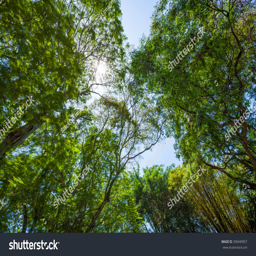
tree canopy of a tropical rain forest